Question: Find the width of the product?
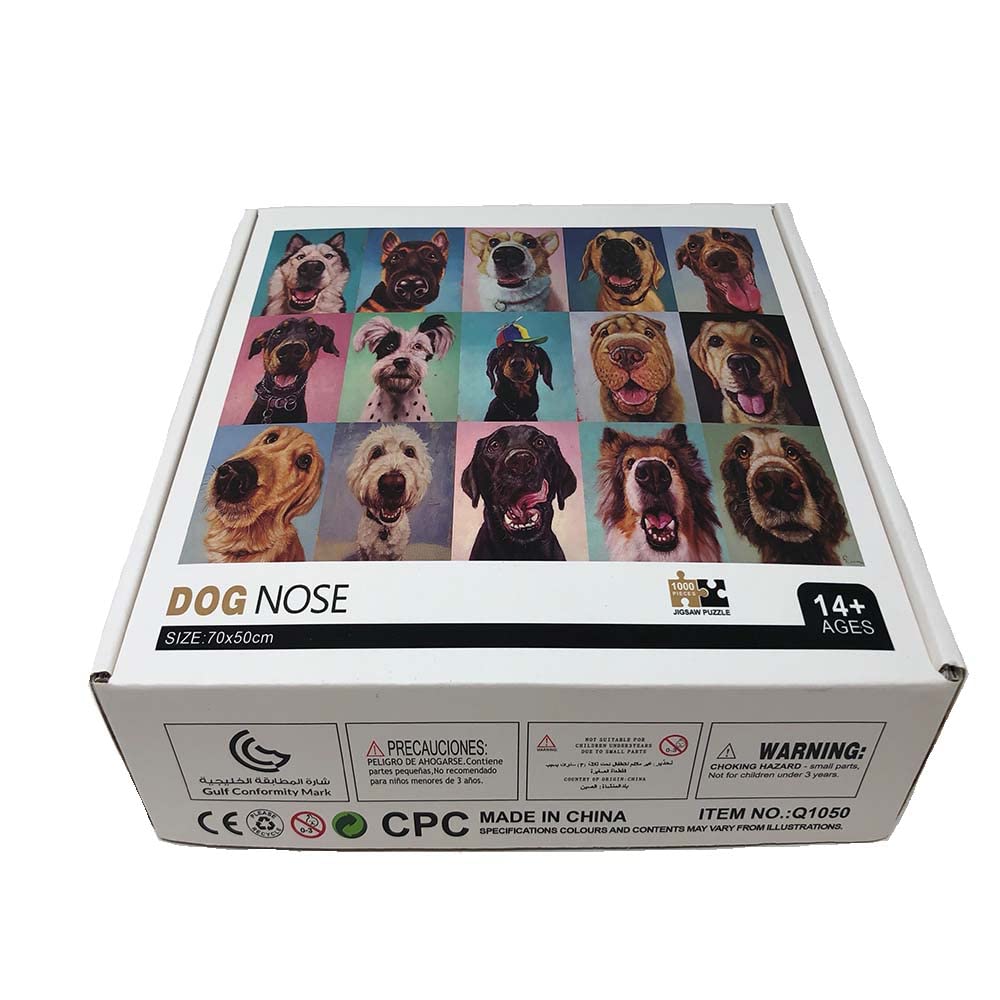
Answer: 50.0 centimetre